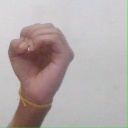
अक्षर: ऊ